Henry Ford

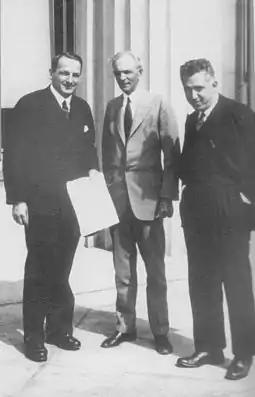
After signing the contract for technical assistance in building Nizhny Novgorod (Gorky) Automobile Plant. Dearborn, Mich., May 31, 1929. Left to right, Valery I. Mezhlauk, Vice Chairman of VSNKh; Henry Ford; Saul G. Bron, President of Amtorg.

In July 1938, the German consul in Cleveland gave Ford, on his 75th birthday, the award of the Grand Cross of the German Eagle, the highest medal Nazi Germany could bestow on a foreigner. James D. Mooney, vice president of overseas operations for General Motors, received a similar medal, the Merit Cross of the German Eagle, First Class.